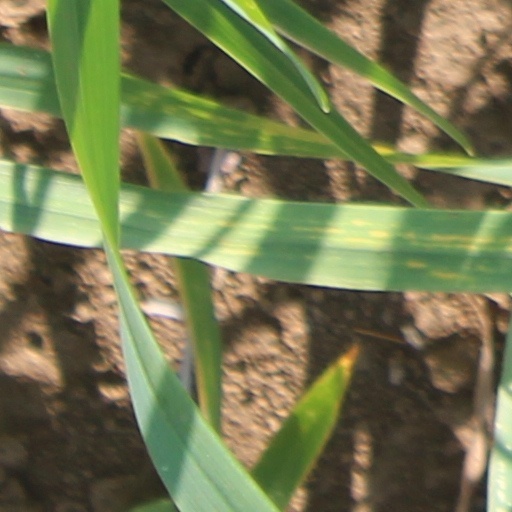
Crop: wheat